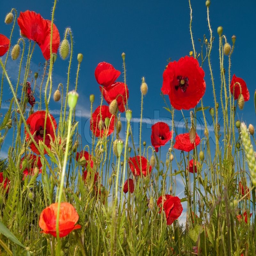
stock image ofa sunny summer day in a meadow full of blooming poppies .